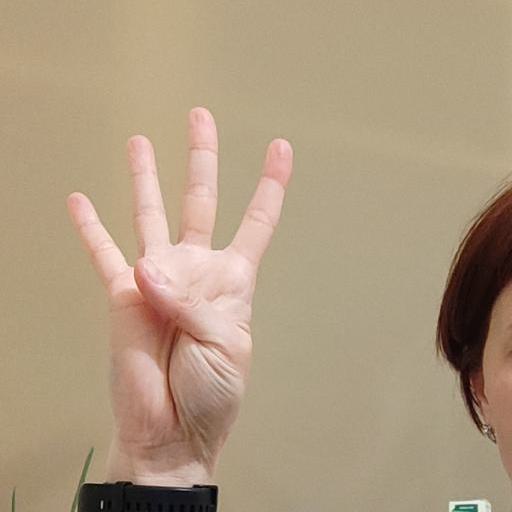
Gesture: four